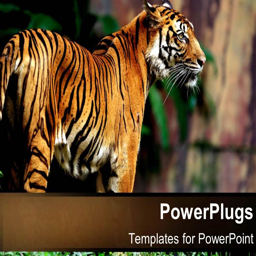
powerpoint template displaying biological subspecies